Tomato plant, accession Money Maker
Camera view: horizontal (90 deg, fisheye); turntable rotation: 120 degrees
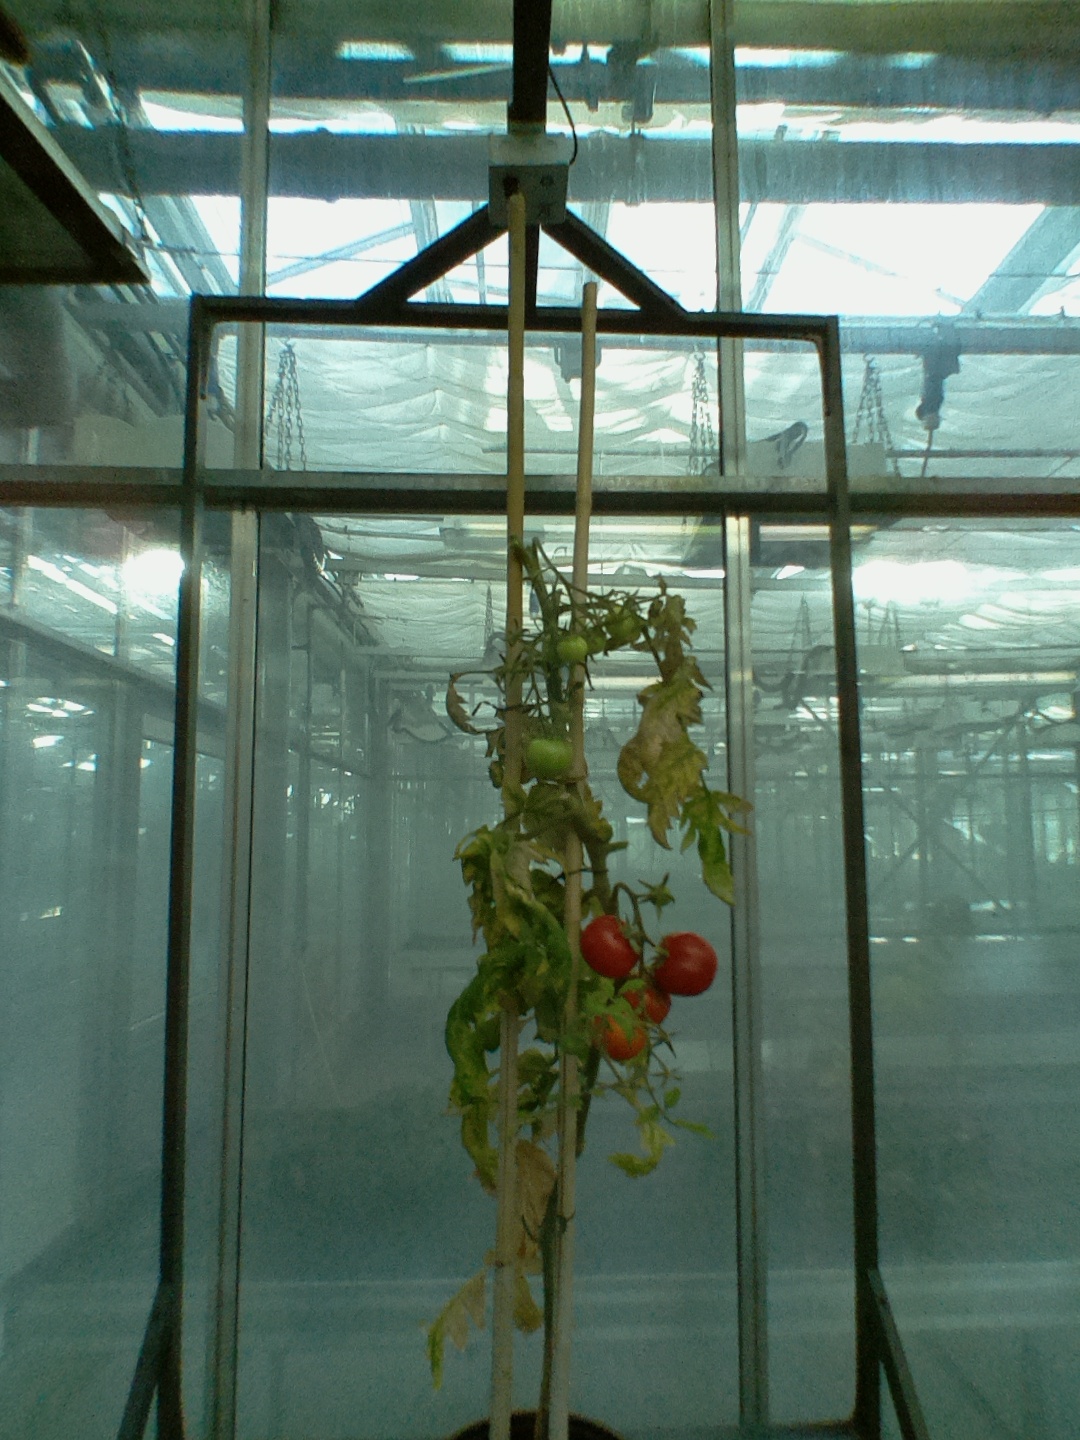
BBCH growth stage 84: 40%-50% of fruits show typical fully ripe color